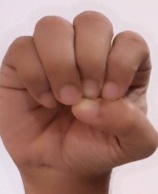
ASL sign: E